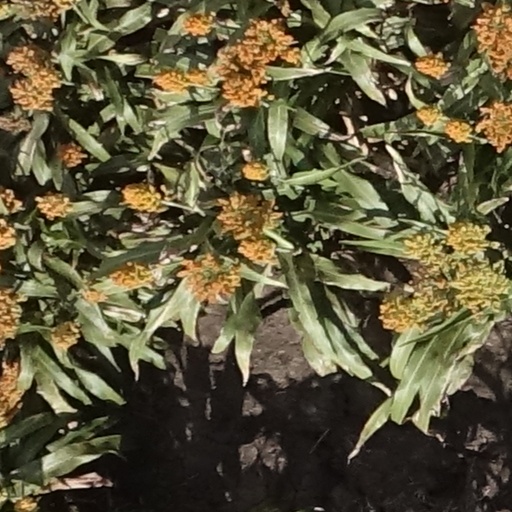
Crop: sorghum